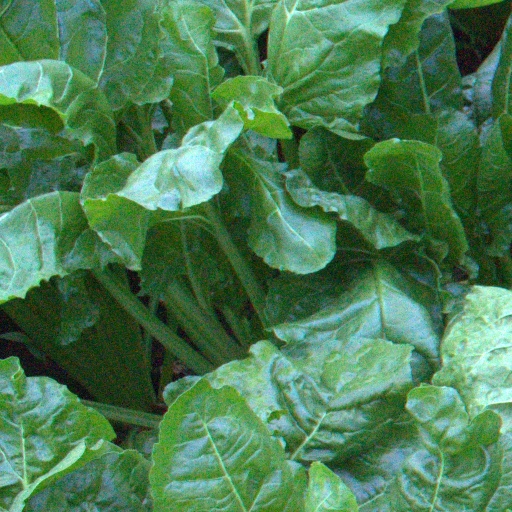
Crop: sugar beet